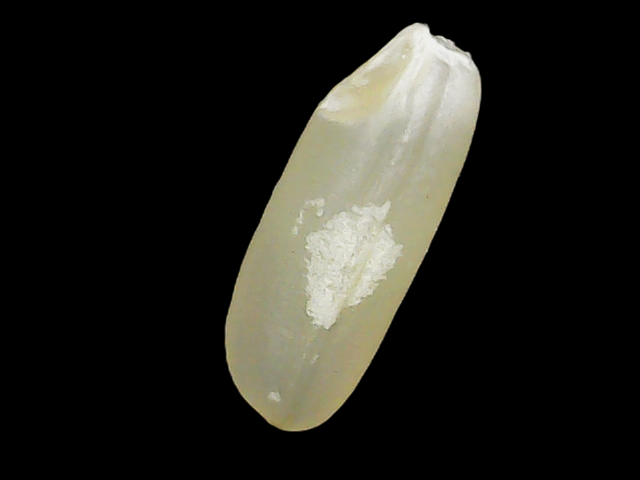
Rice variety: Binadhan23